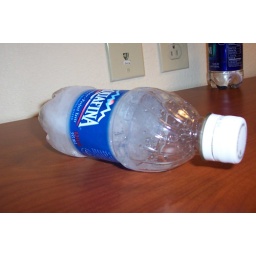
The weather is freezing cold. -10 to -30C. The water bottle left behind in the car become ice the next day.